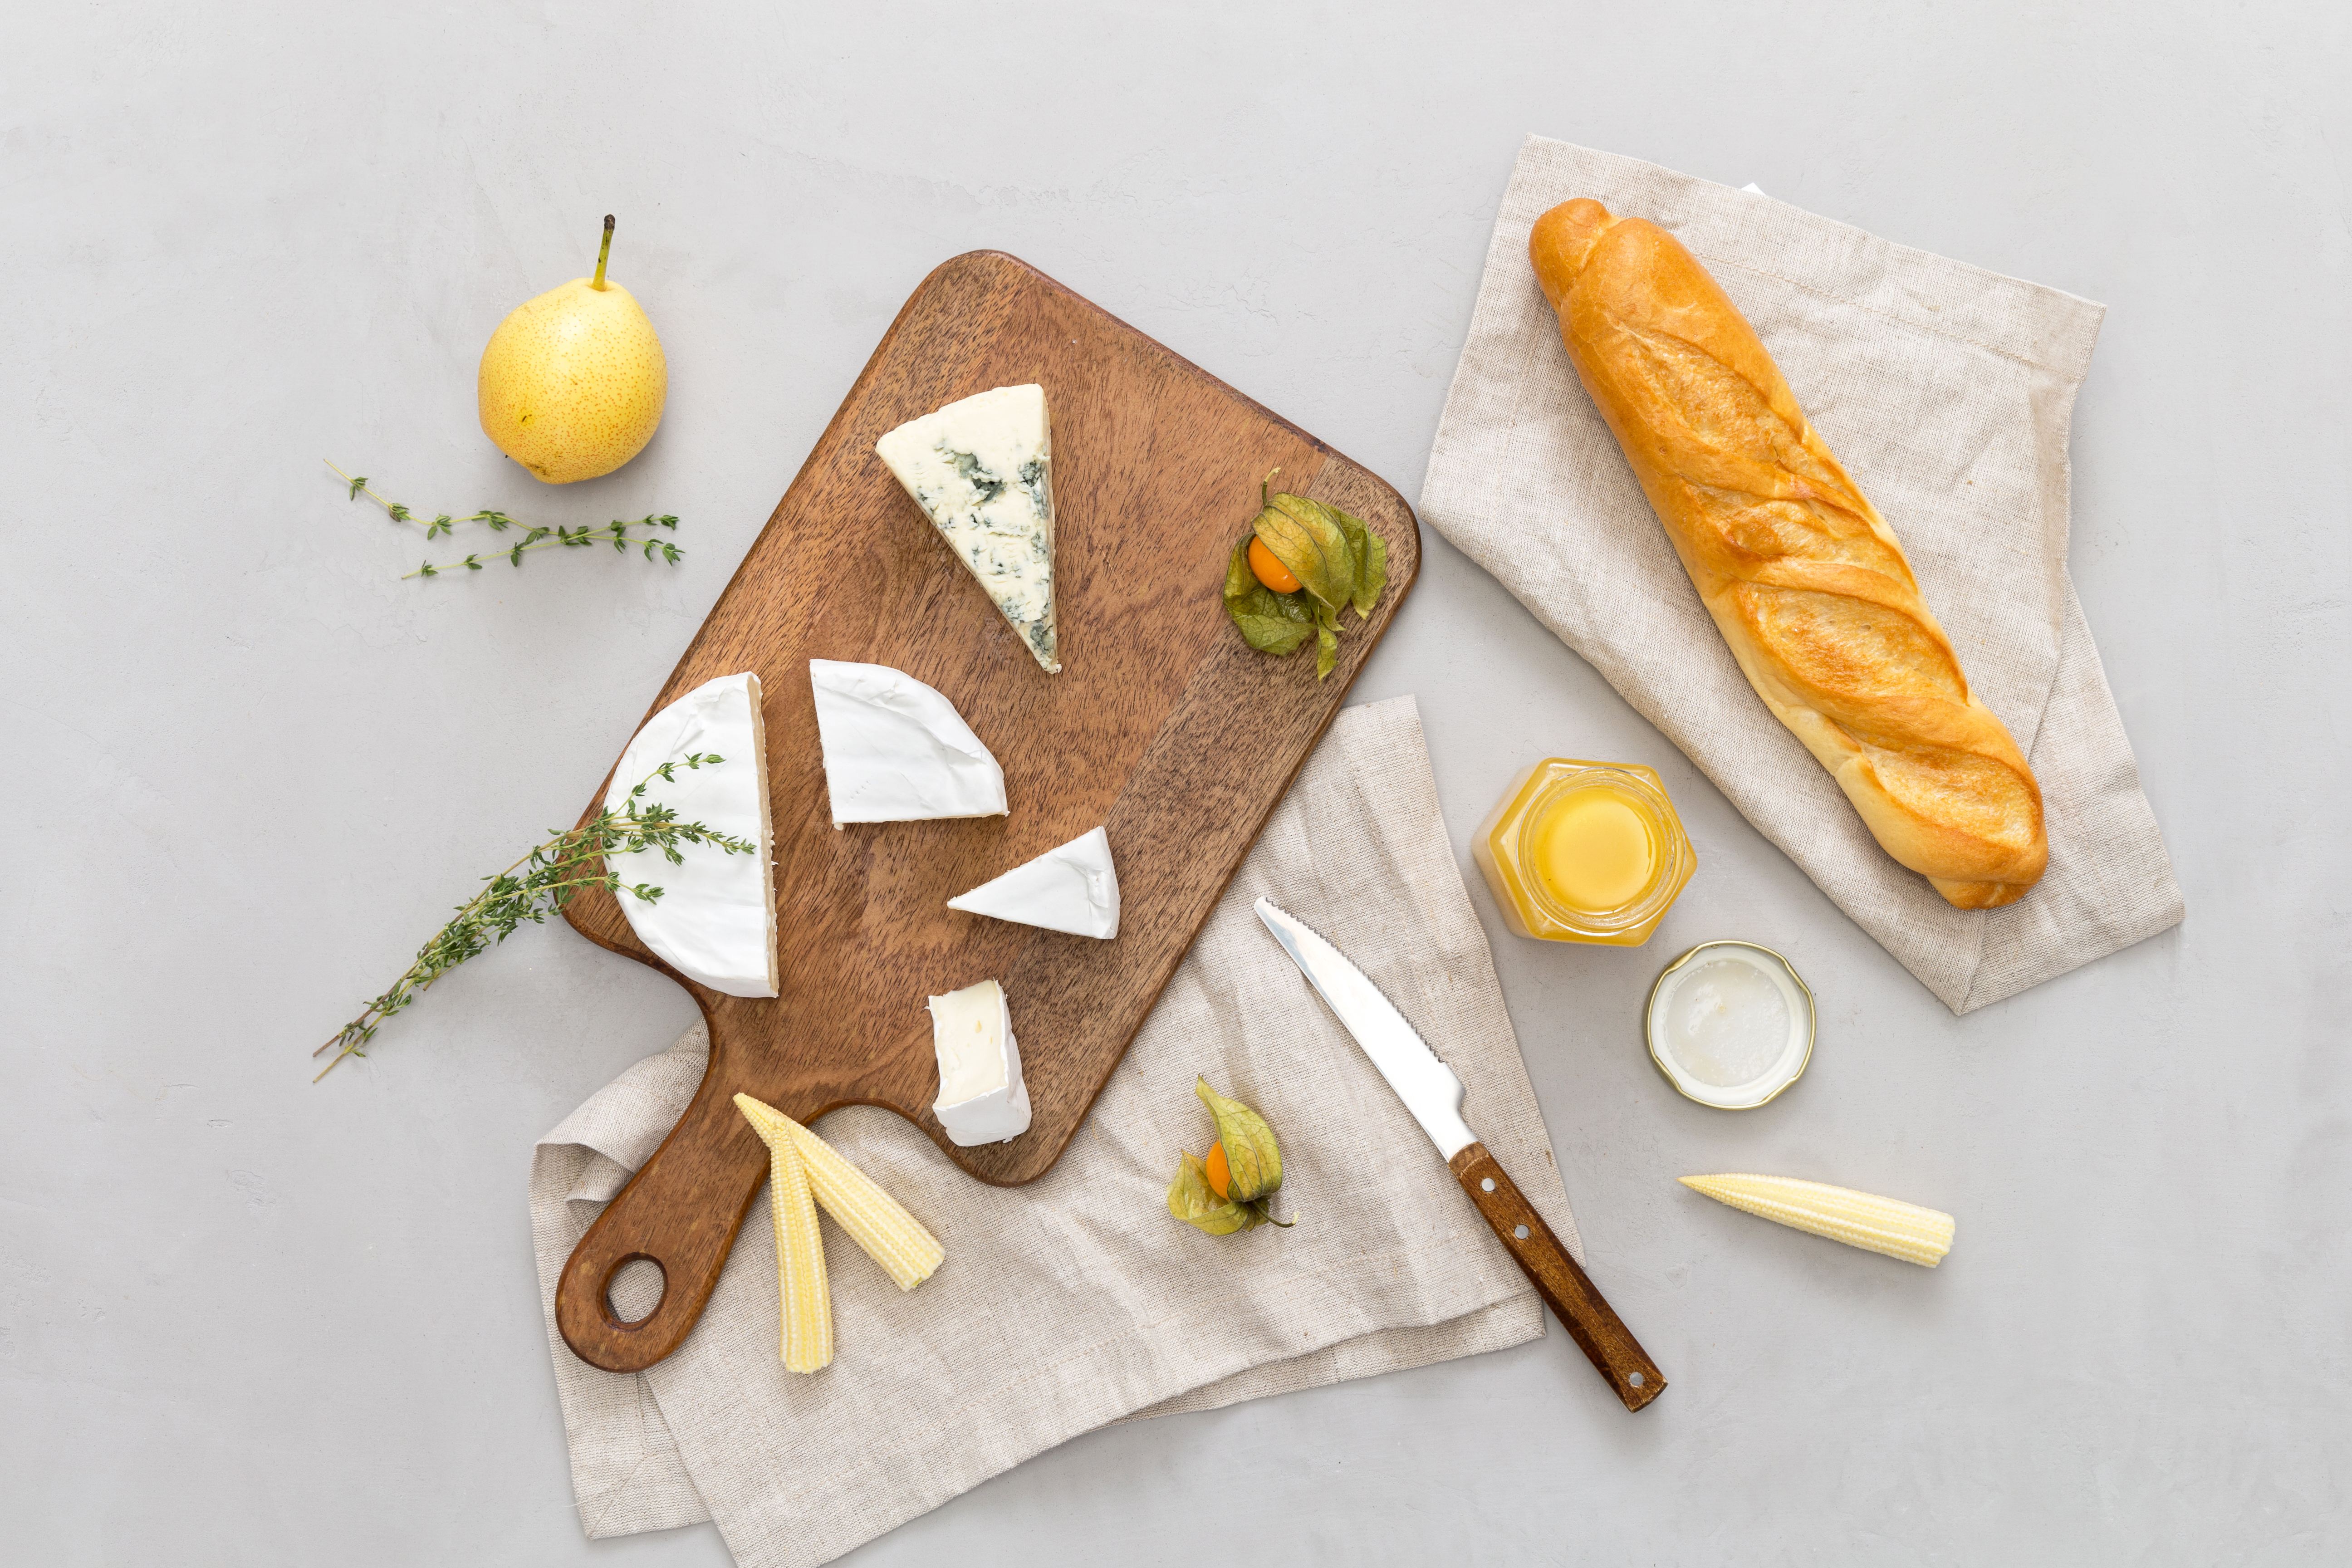
food, dish, cuisine, ingredient, cannoli, citrus, fast food, american food, produce, breakfast